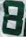
Number: 8